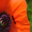
Label: poppy